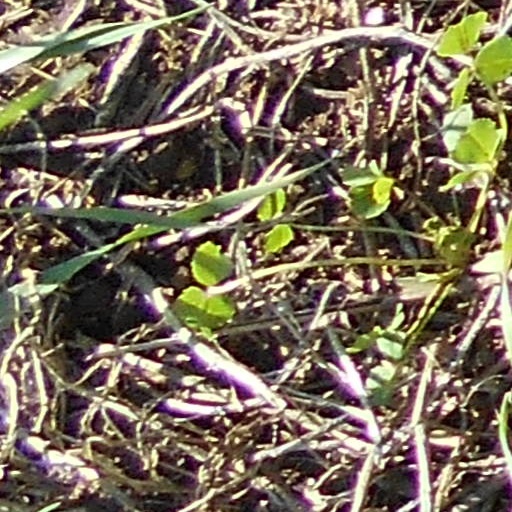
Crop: wheat